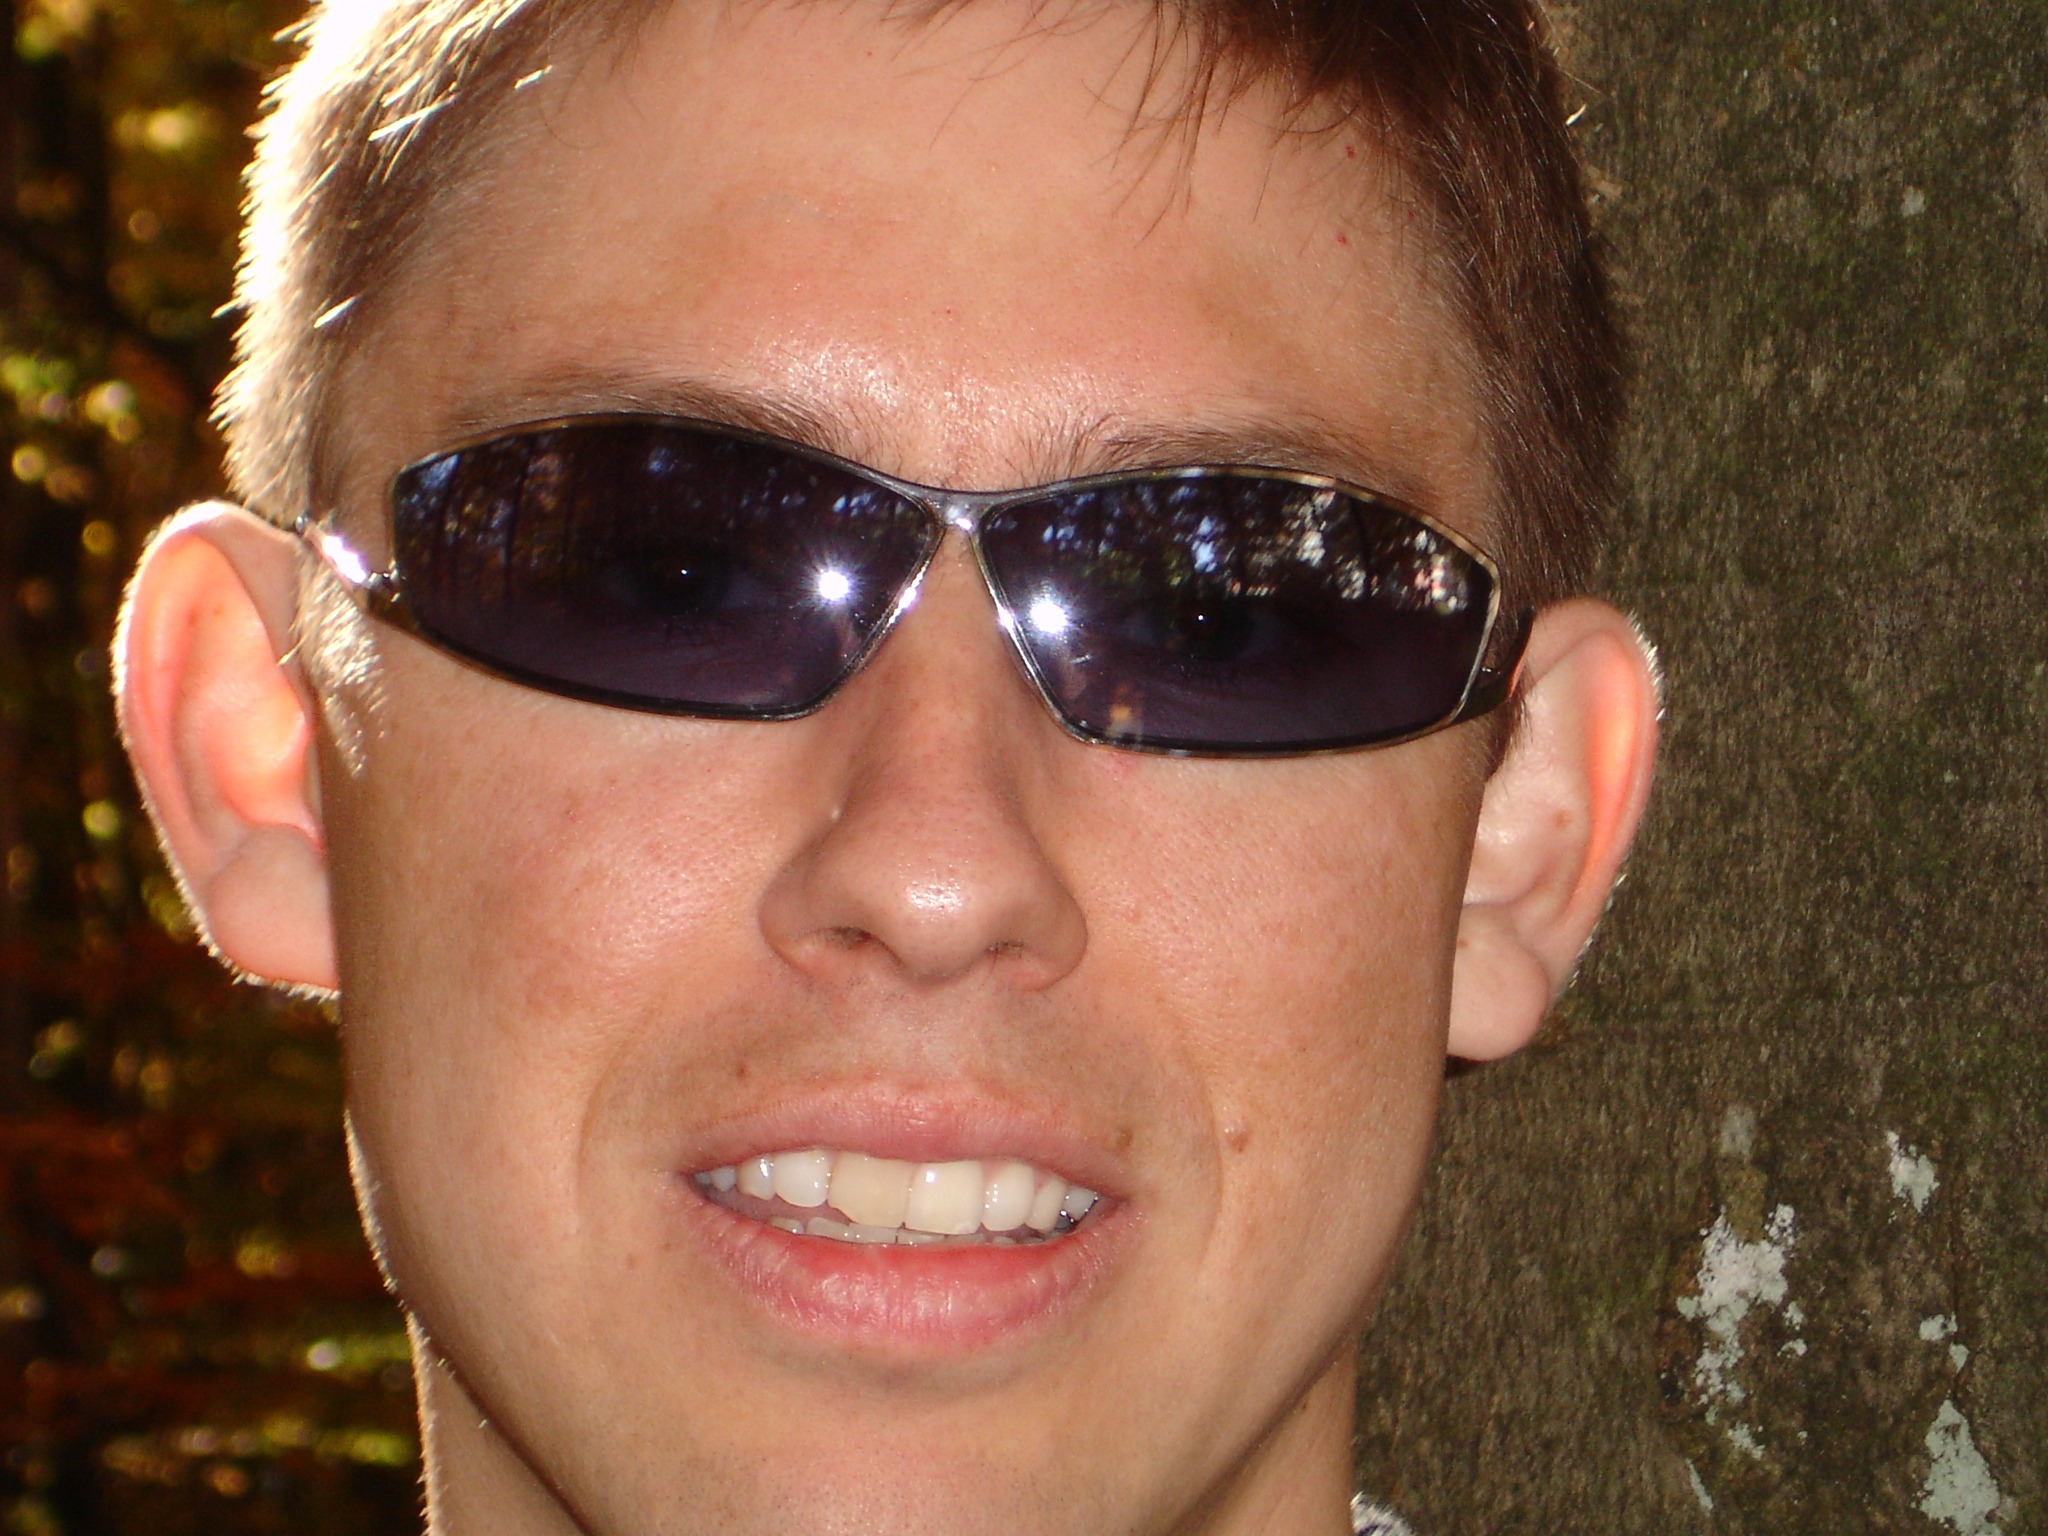
man, person, hair, view, dark, portrait, facial expression, hairstyle, smile, mouth, close up, human body, face, nose, eyes, translucent, sunglasses, eye, glasses, head, tinted, eyewear, organ, hidden, protection, tooth, lenses, sun glasses, mafia, sun protection, eye protection, direct, fashion accessory, vision care, safety glasses